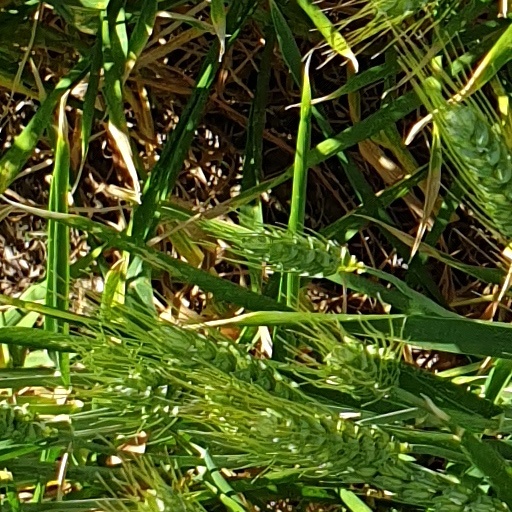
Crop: wheat